Eucalyptus seeana

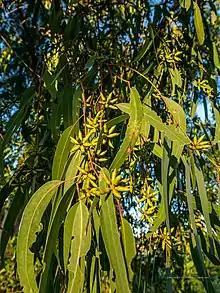
flower buds

Eucalyptus seeana, or narrow-leaved red gum, is a species of small to medium-sized tree that is endemic to eastern Australia. It has smooth bark, lance-shaped adult leaves, flower buds in groups of between seven and eleven, white flowers and hemispherical fruit.